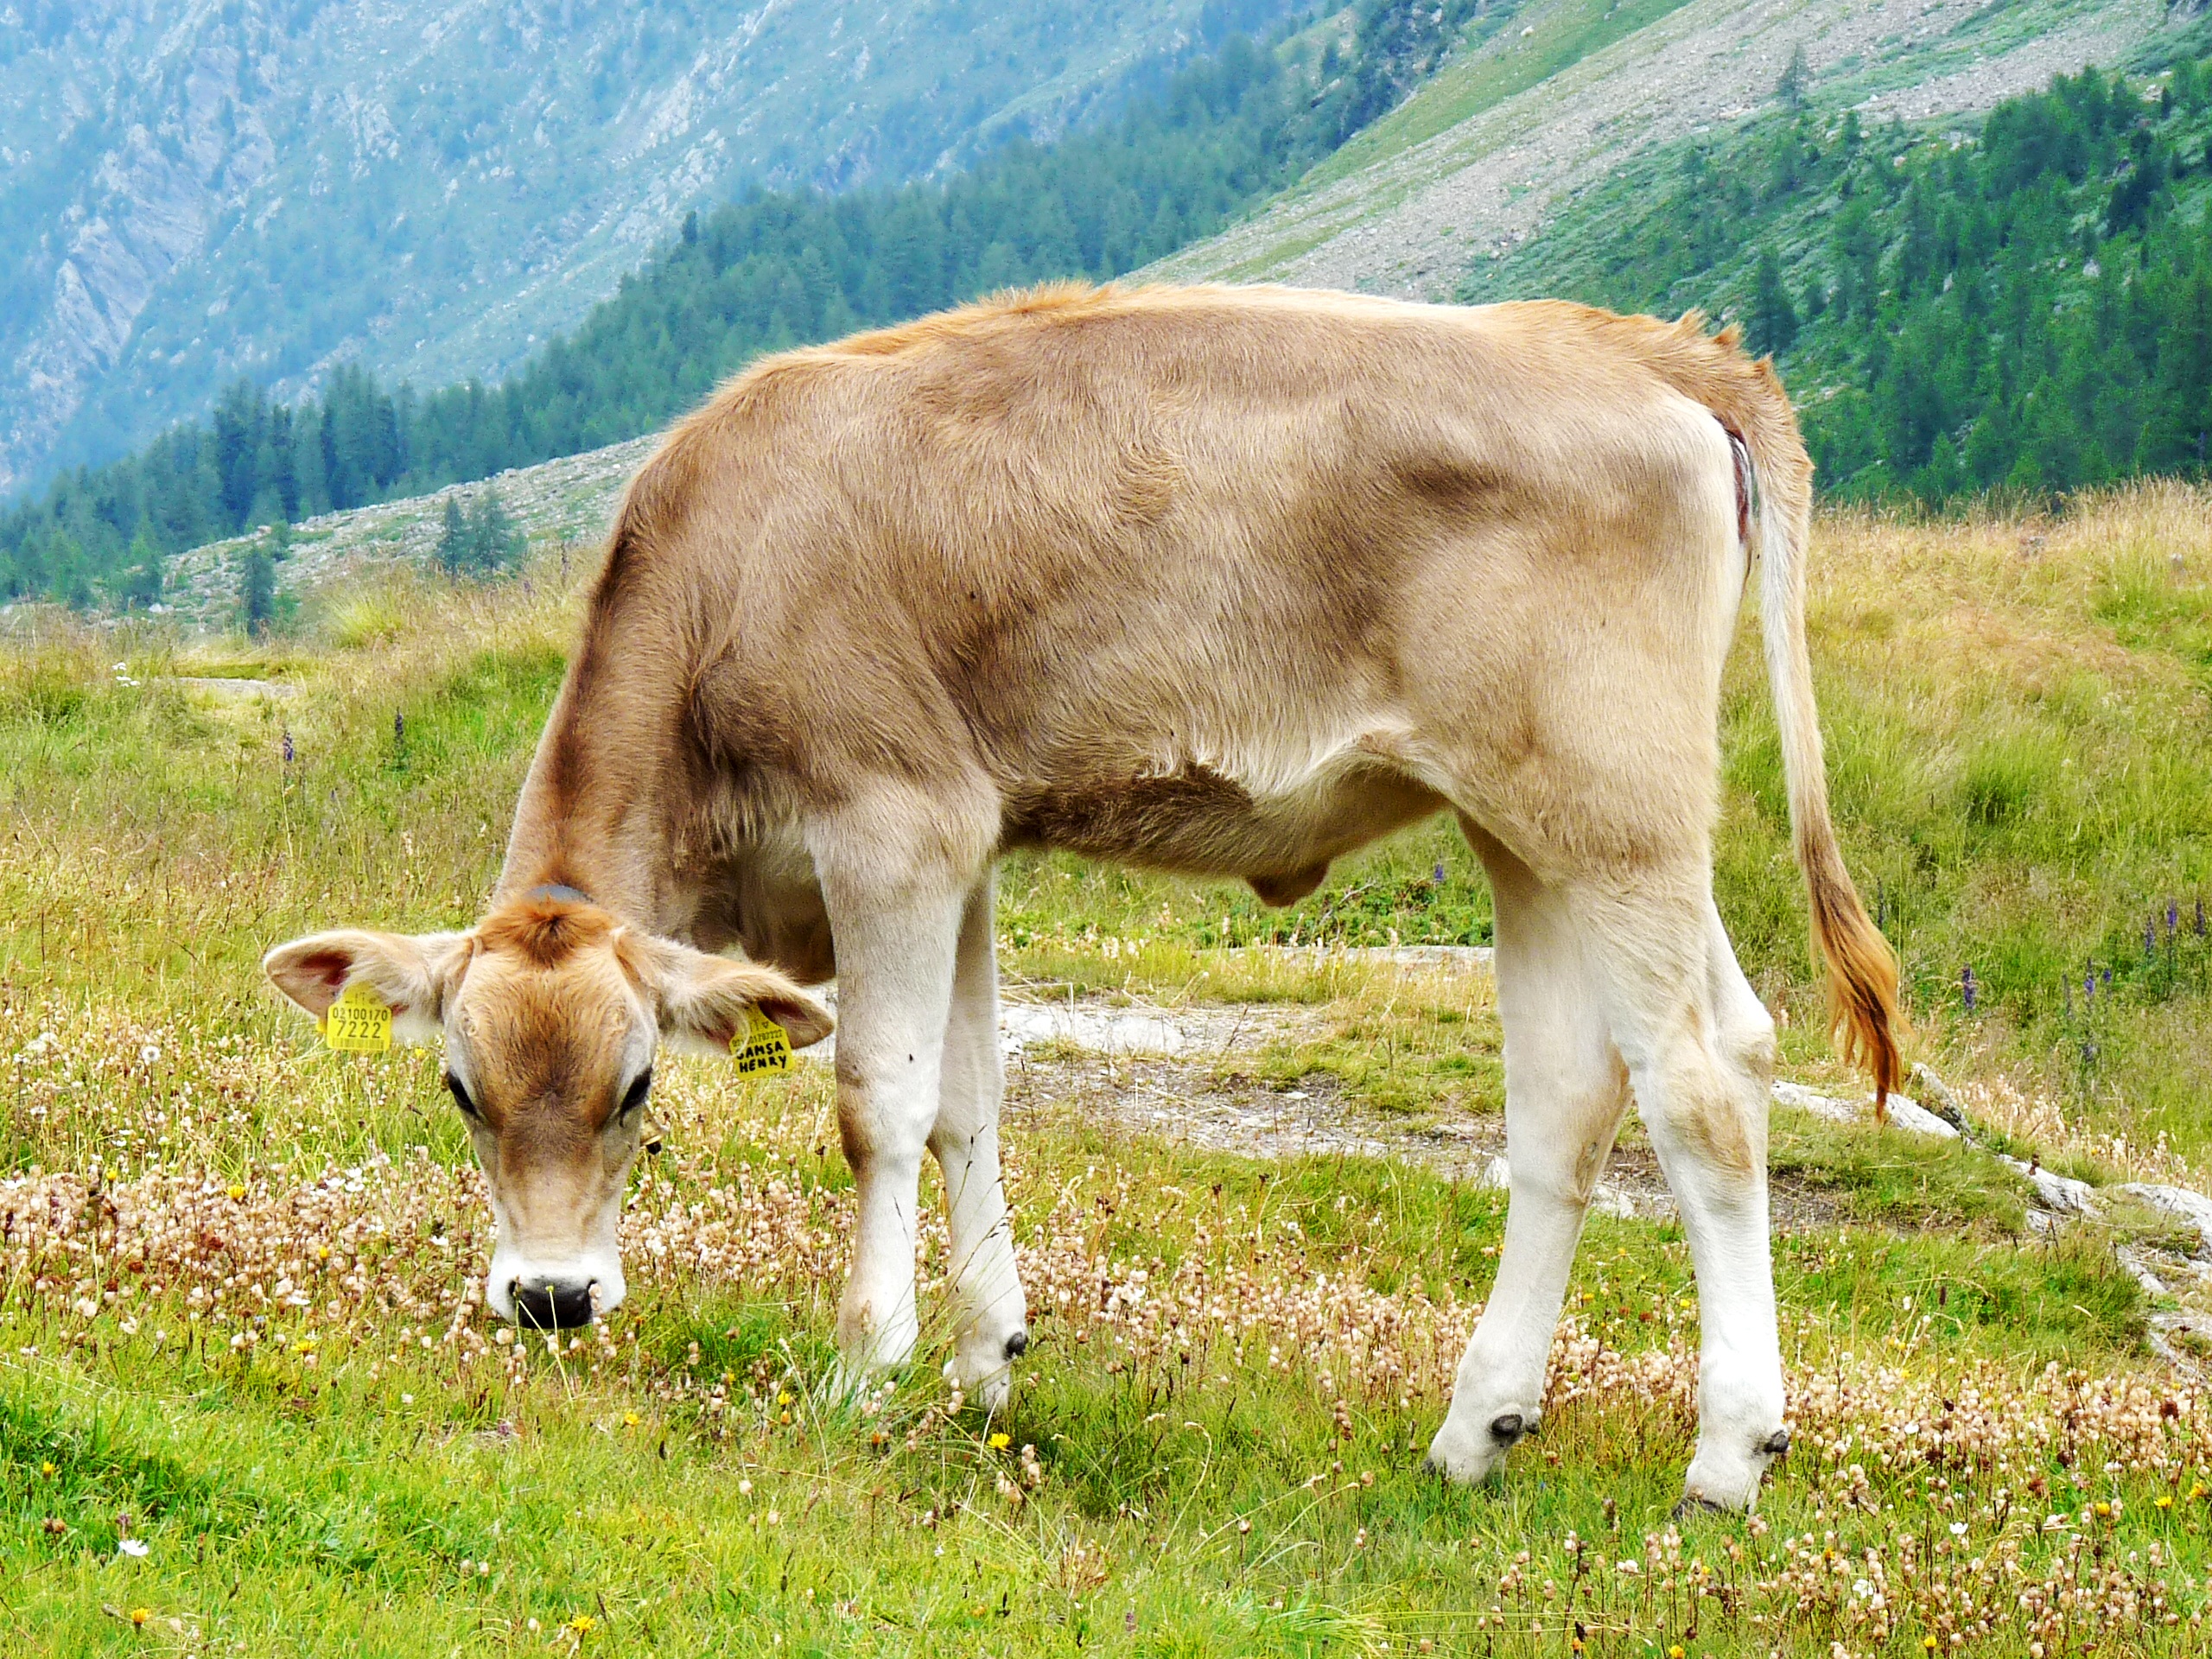
nature, grass, field, farm, meadow, prairie, flower, wildlife, herd, pasture, grazing, mammal, agriculture, fauna, plain, calf, grassland, vertebrate, habitat, ecosystem, dolomites, rural area, mountain meadow, dairy cow, natural environment, cattle like mammal, texas longhorn